Major League Baseball

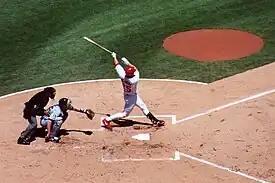
Mark McGwire (batter) was one of several central figures in baseball's steroids scandal.

Routinely in the late 1990s and early 2000s, baseball players hit 40 or 50 home runs in a season, a feat that was considered rare even in the 1980s. It later became apparent that at least some of this power surge was a result of players using steroids and other performance-enhancing drugs.